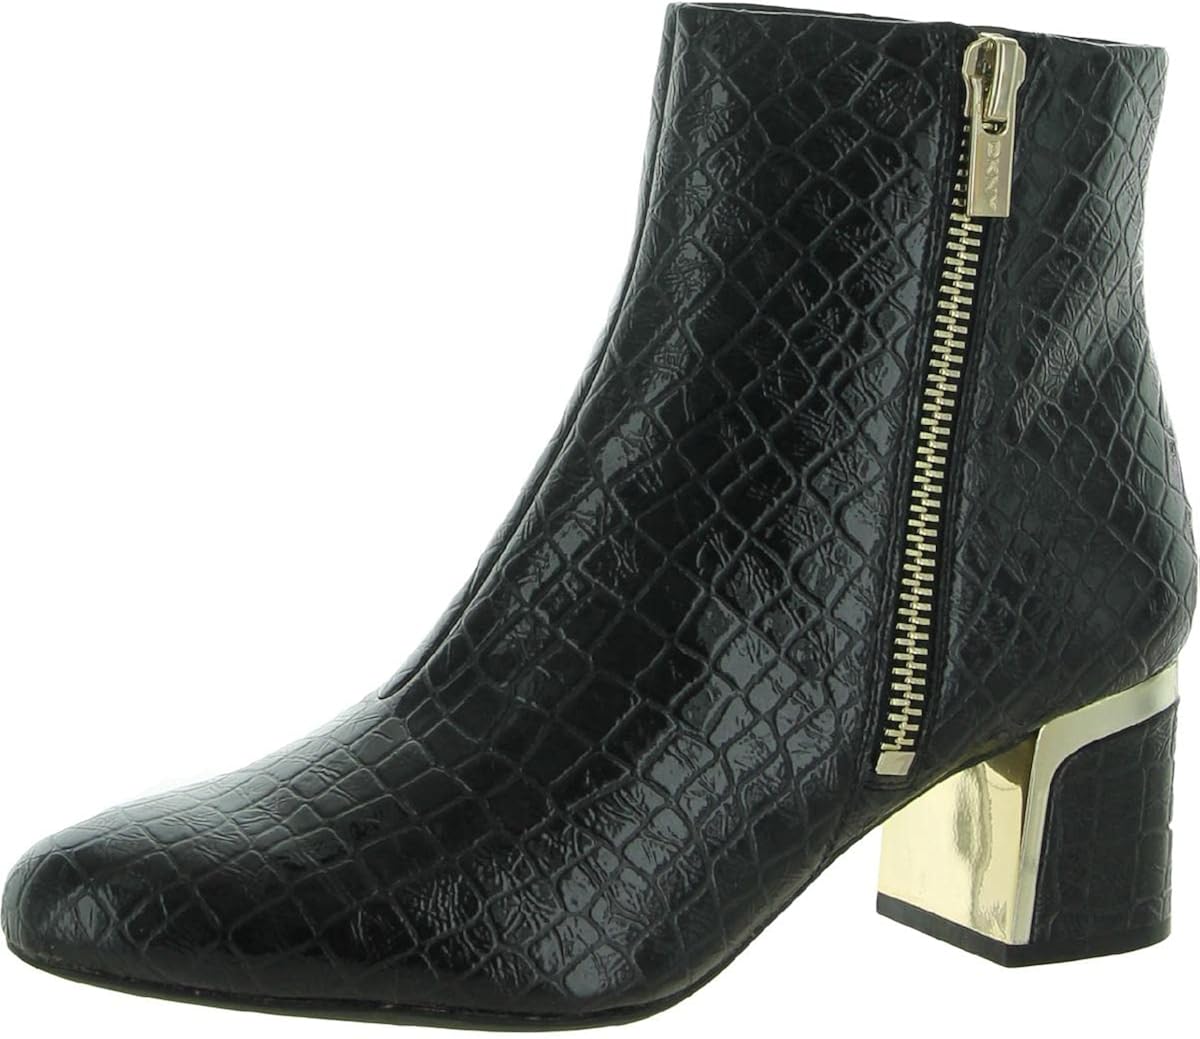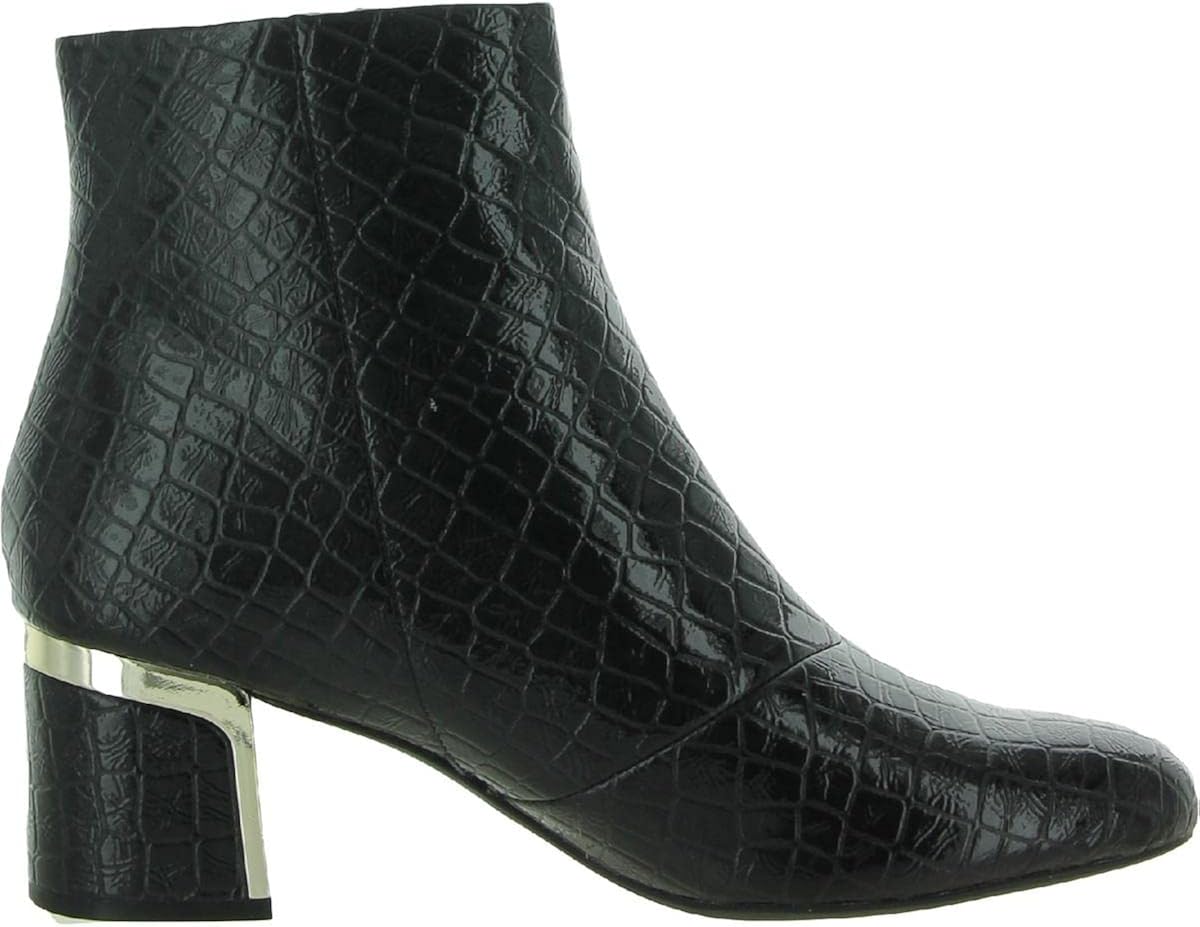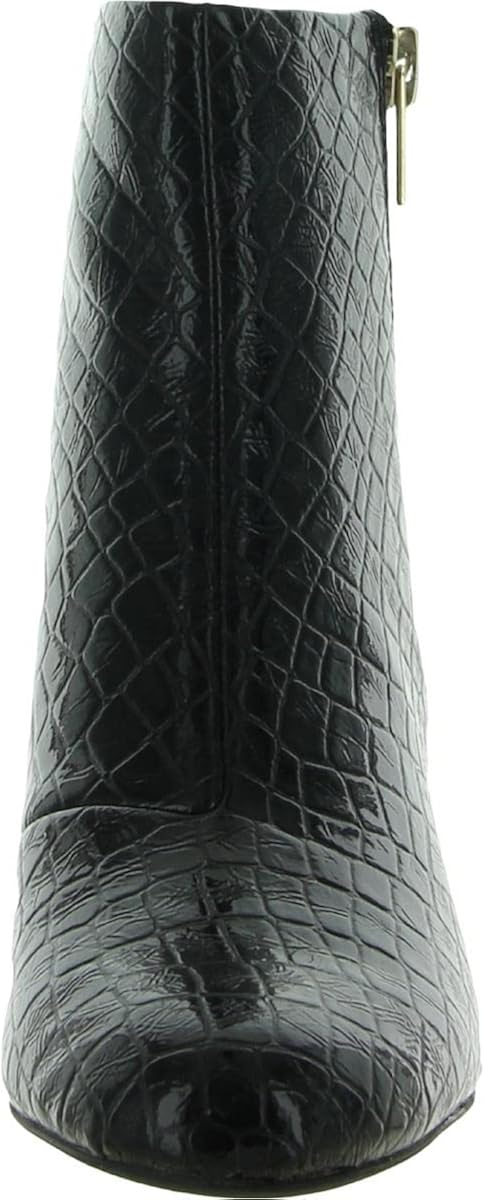
DKNY Womens Crosbi Ankle Block Heel Booties
Category: AMAZON FASHION
DKNY Crosbi Ankle Boot Women's Boots Black Size 7.5 M
Features: 100% Leather | Rubber sole